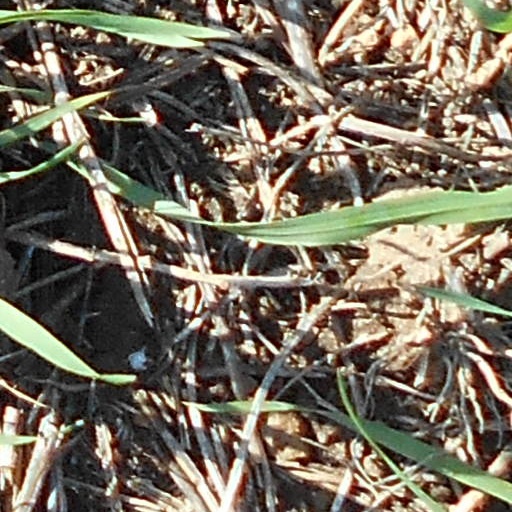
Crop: wheat